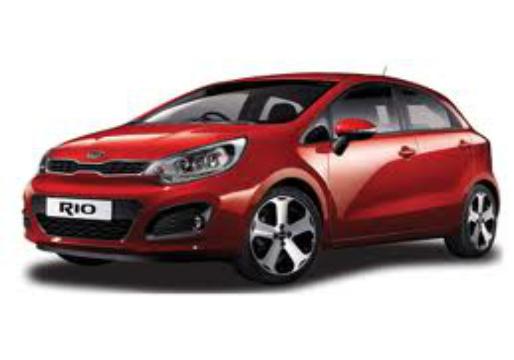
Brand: kia da
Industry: Transportation